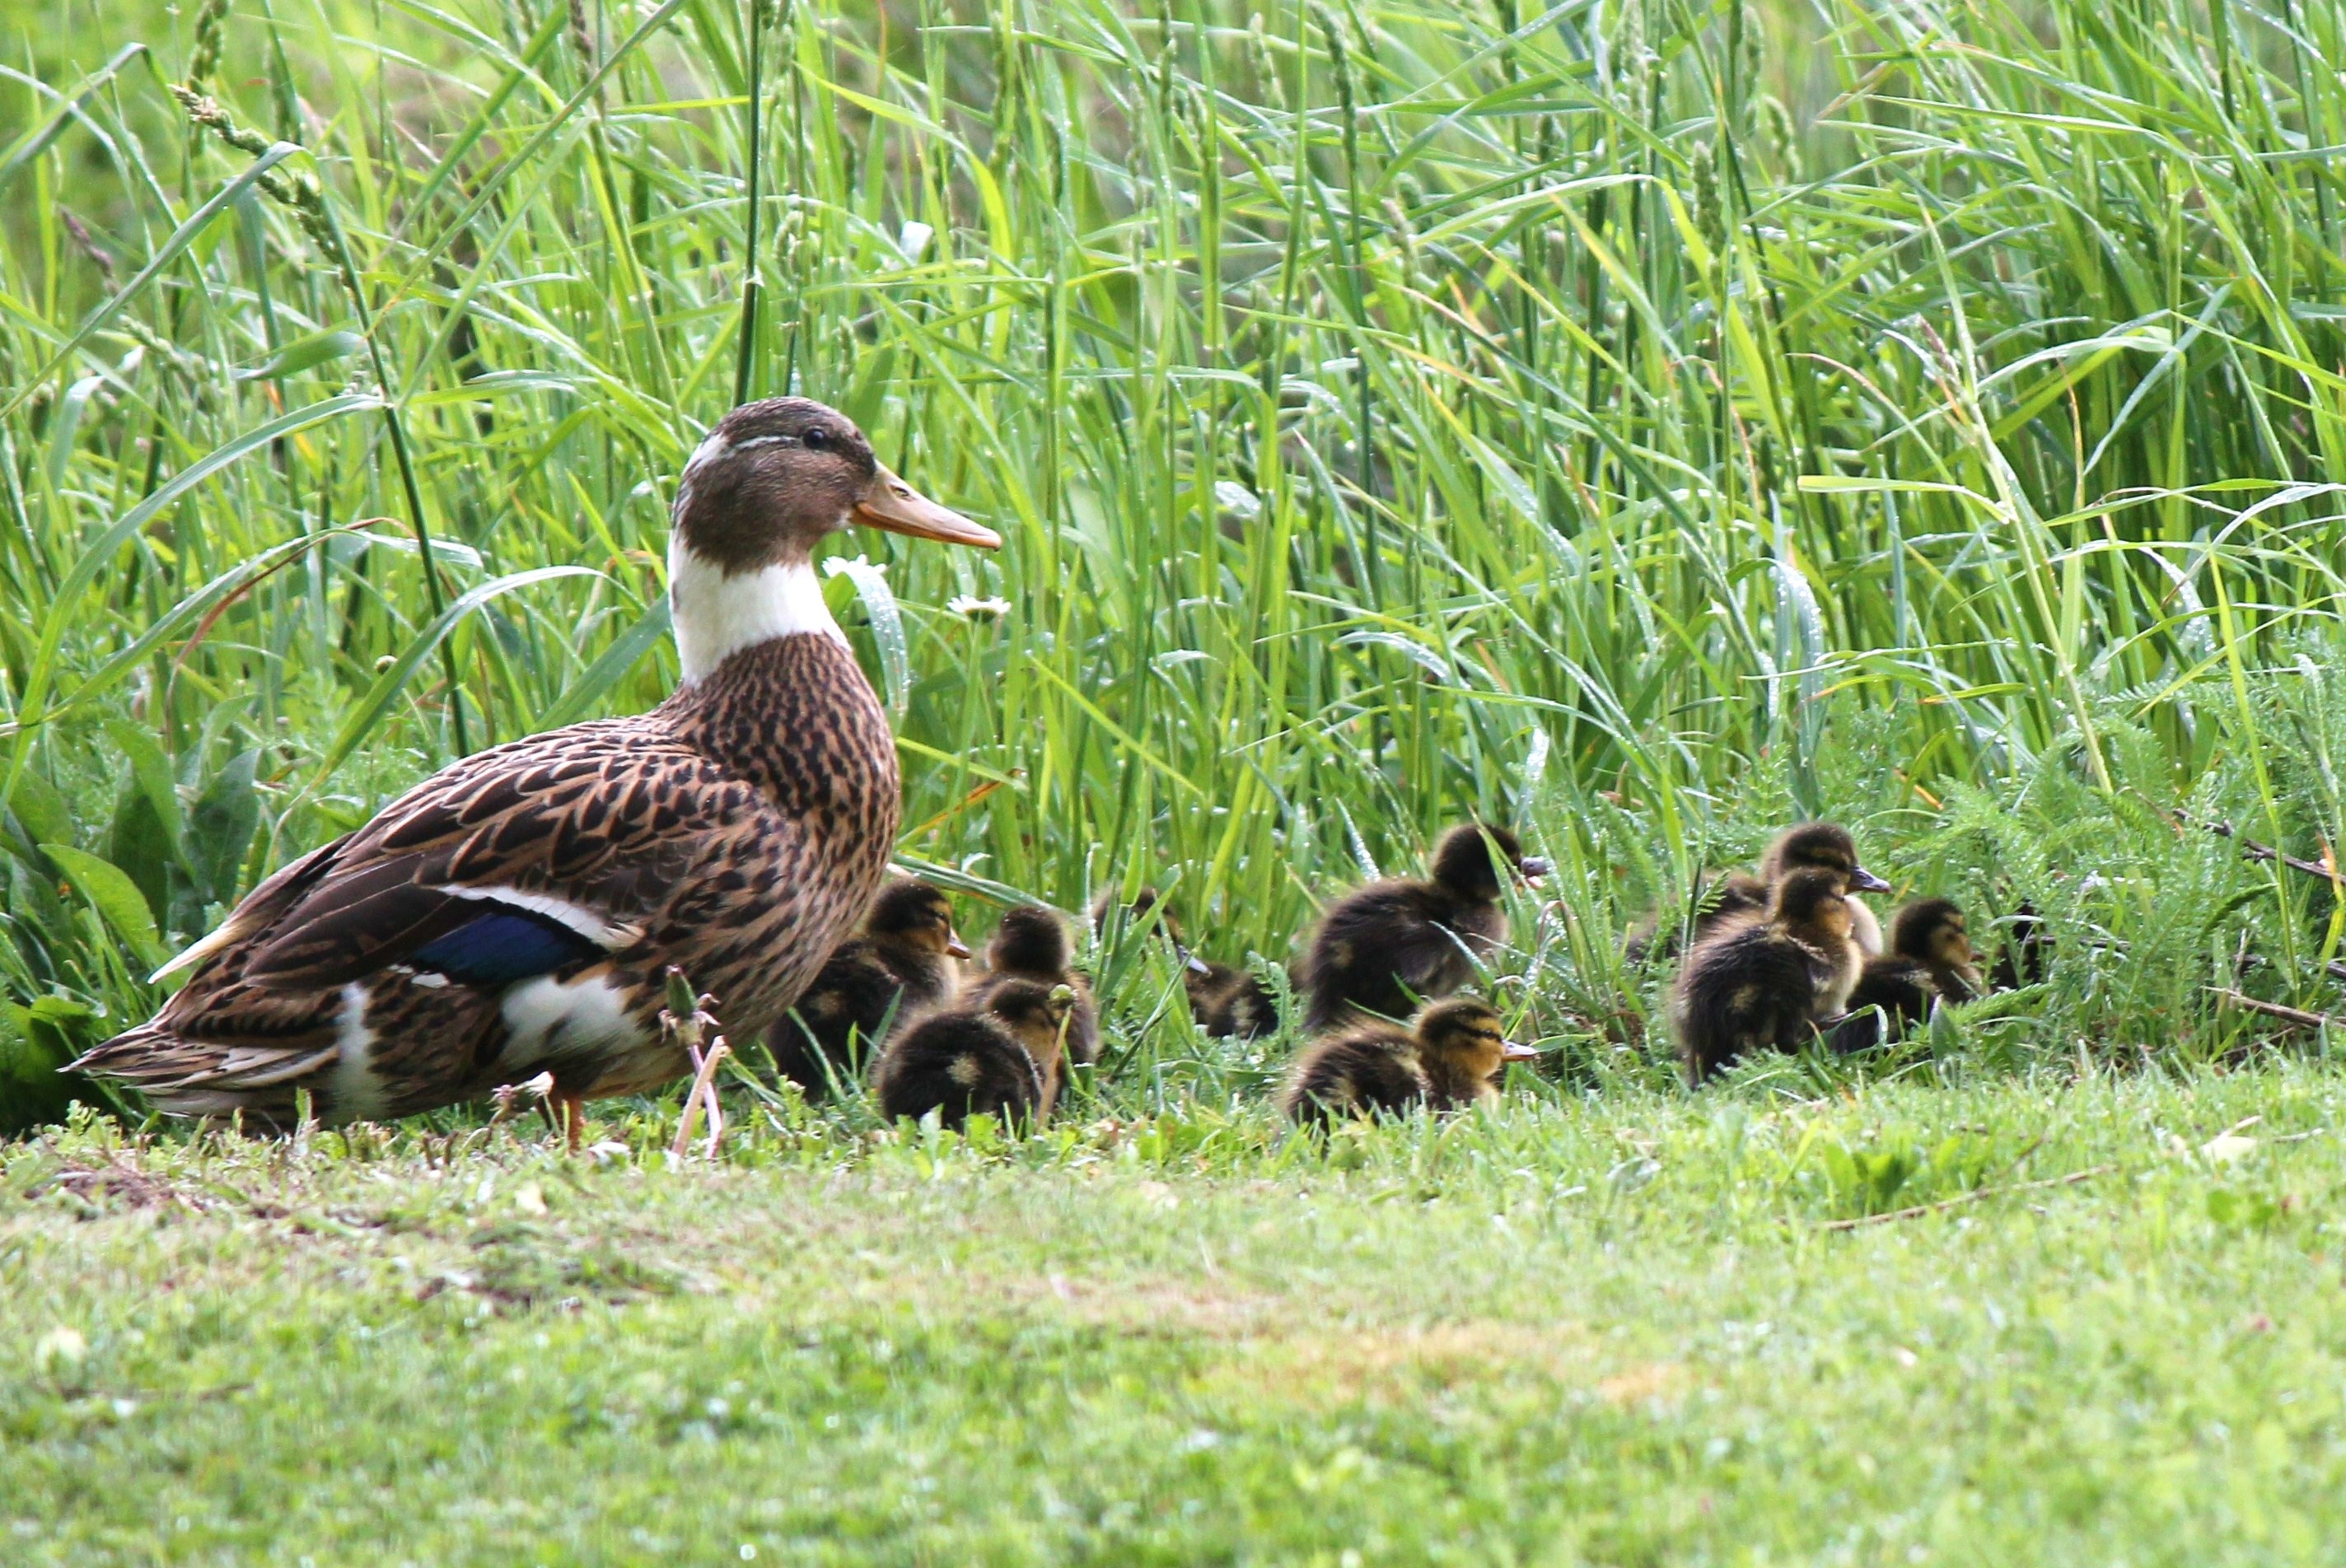
grass, bird, meadow, prairie, wildlife, beak, fauna, poultry, duck, goose, vertebrate, waterfowl, chick, water bird, mallard, ducklings, ducks geese and swans